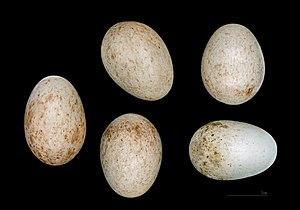
Le Rouge-gorge familier est une espèce de passereaux. Auparavant placé dans la famille des Turdidae, il figure actuellement, avec d'autres représentants de celle-ci, dans celle des Muscicapidae. La liste de la Commission de l'Avifaune française utilise l'orthographe rougegorge.